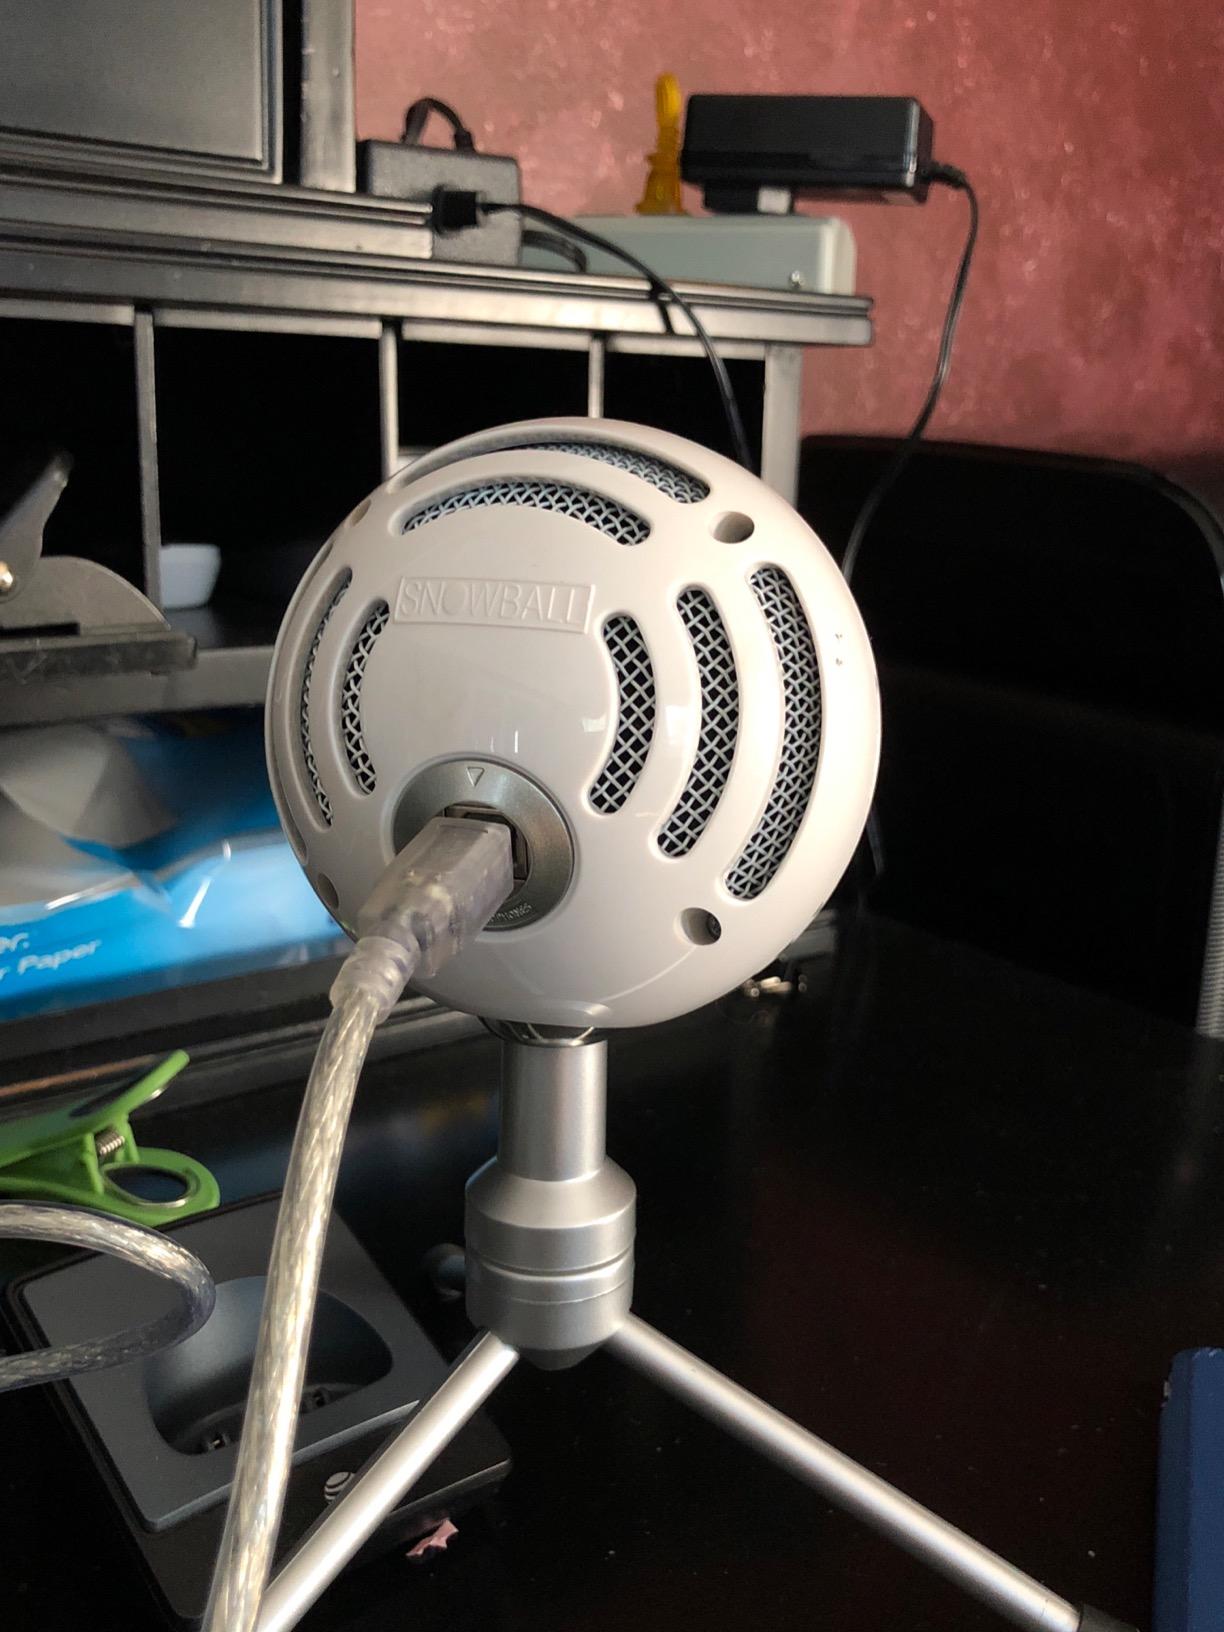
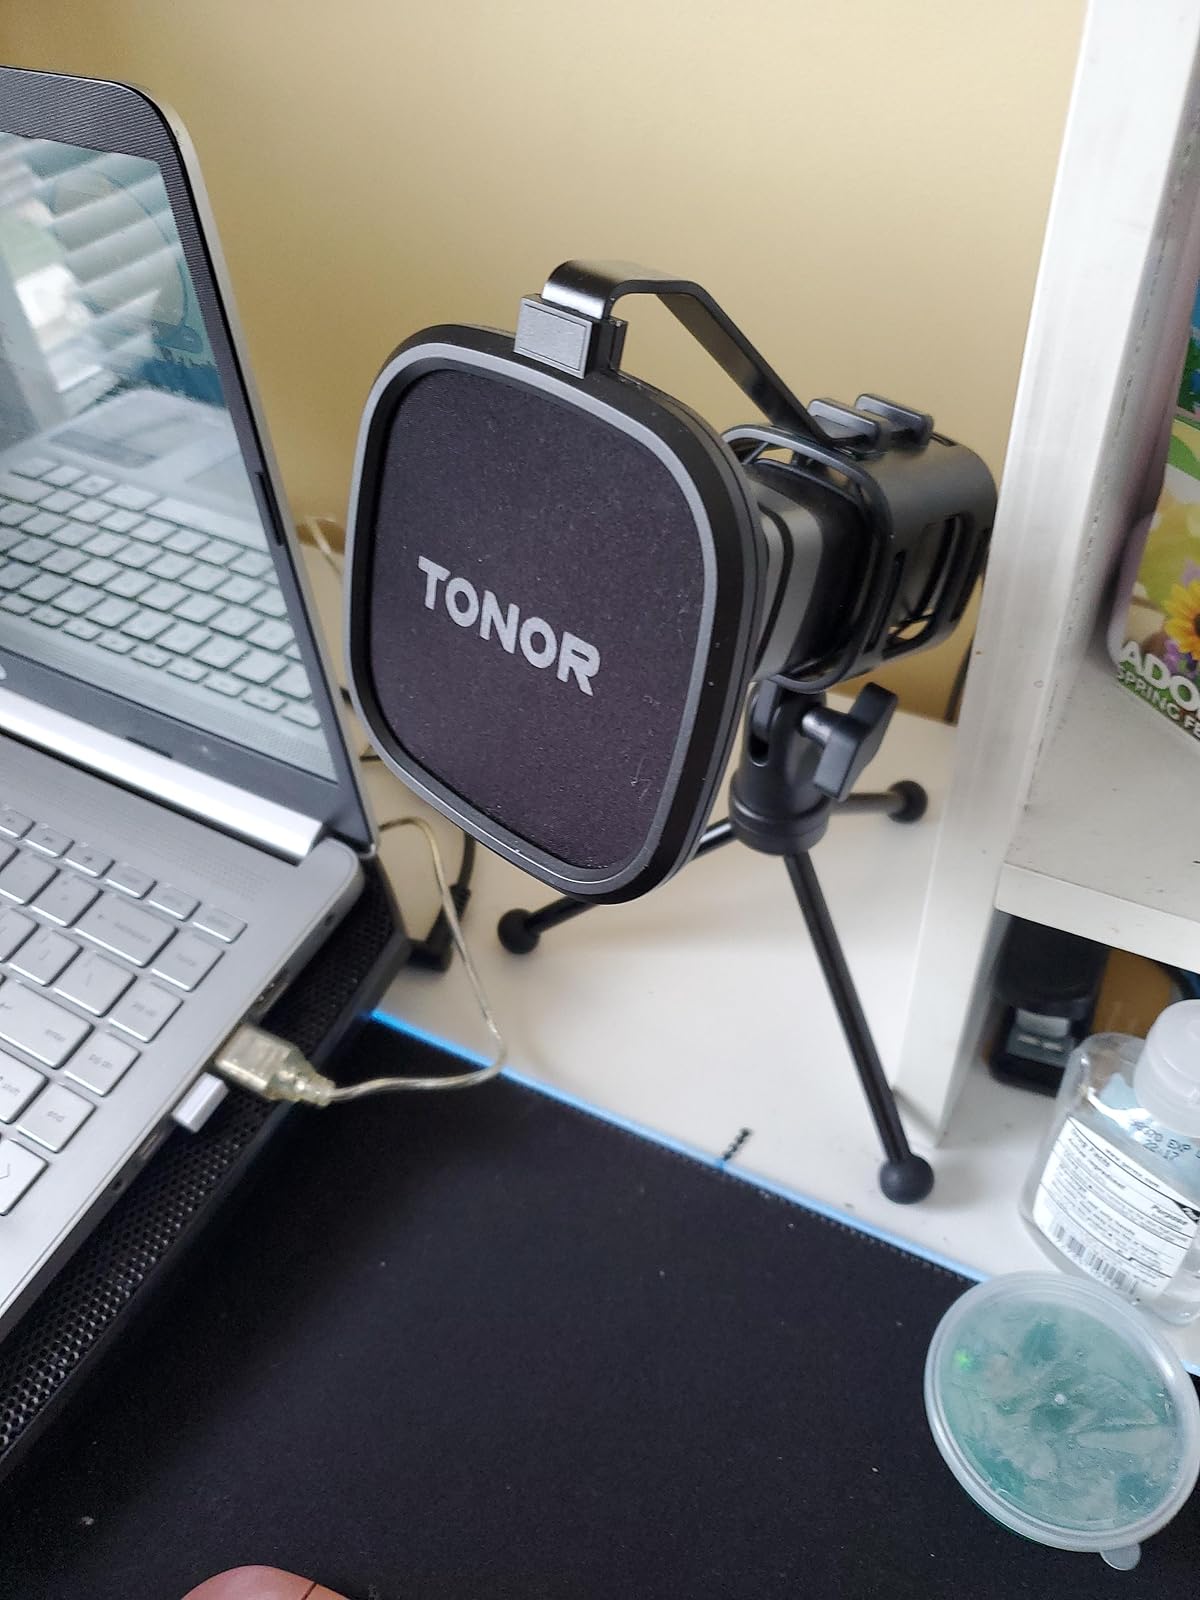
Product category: microphone
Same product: no